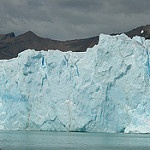
Scene: Outdoor